André Cheron (actor)

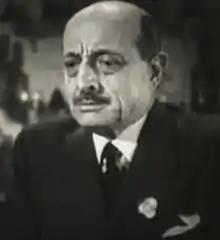
Cheron in "Navy Secrets" (1939)

André Cheron (born André Louis Duval; 24 August 1880 – 26 January 1952) was a French-born American character actor of the late silent and early sound film eras. During his 16-year career he appeared in over 100 films, usually in smaller roles, although with the occasional featured part.